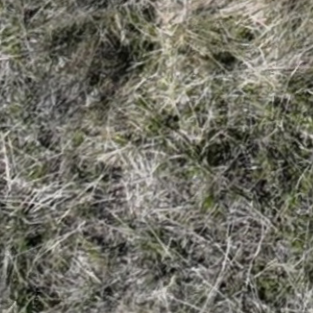
Month: may